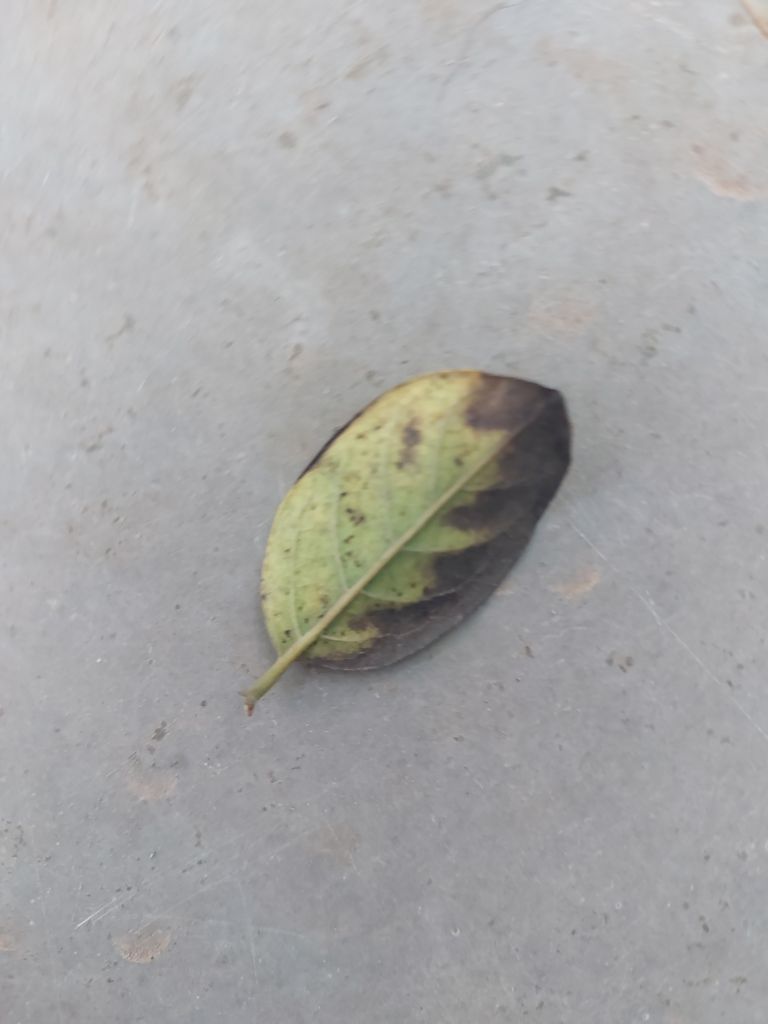
Disease label: Leaf spot on Leaves